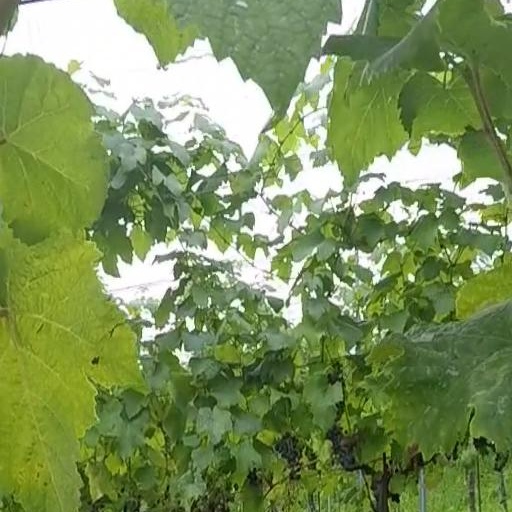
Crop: grape